The Third Eye (novel)

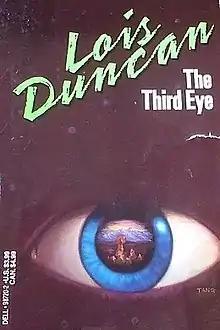
First edition

The Third Eye is a 1984 novel for young adults by Lois Duncan. It is a supernatural/suspense novel which tells the story of a girl with a psychic gift.